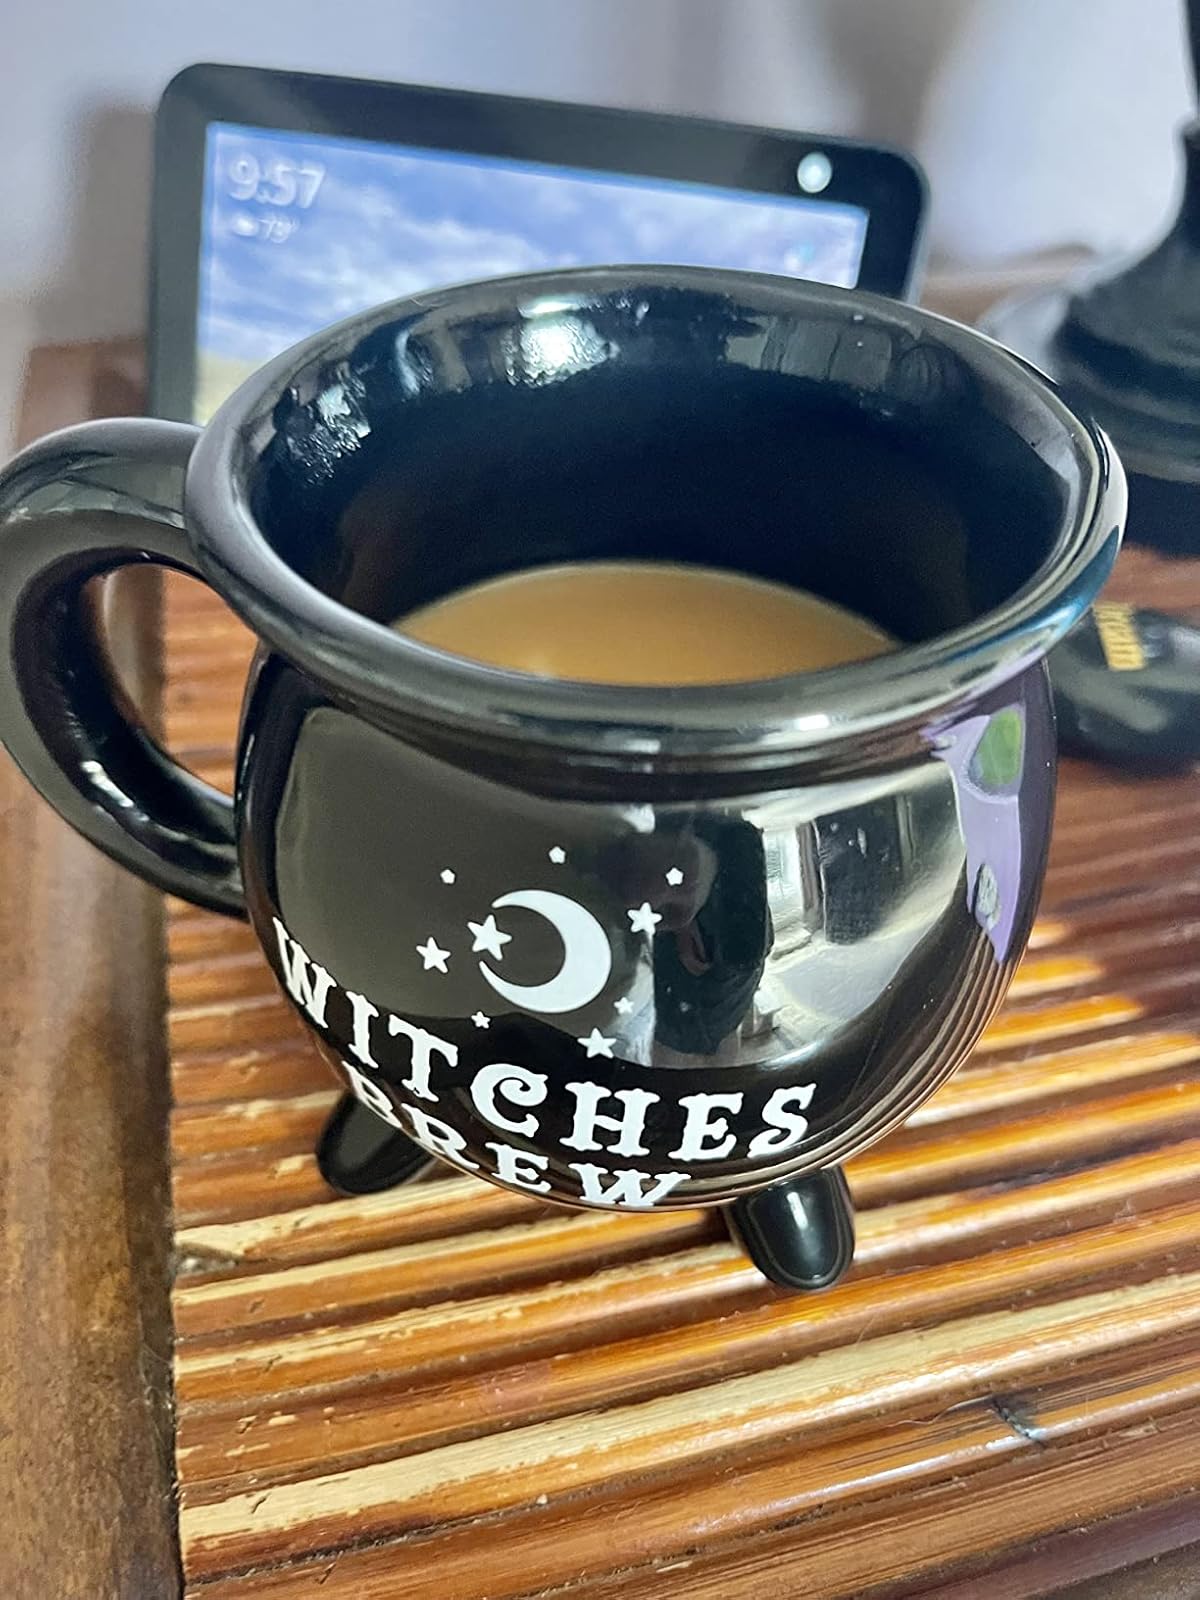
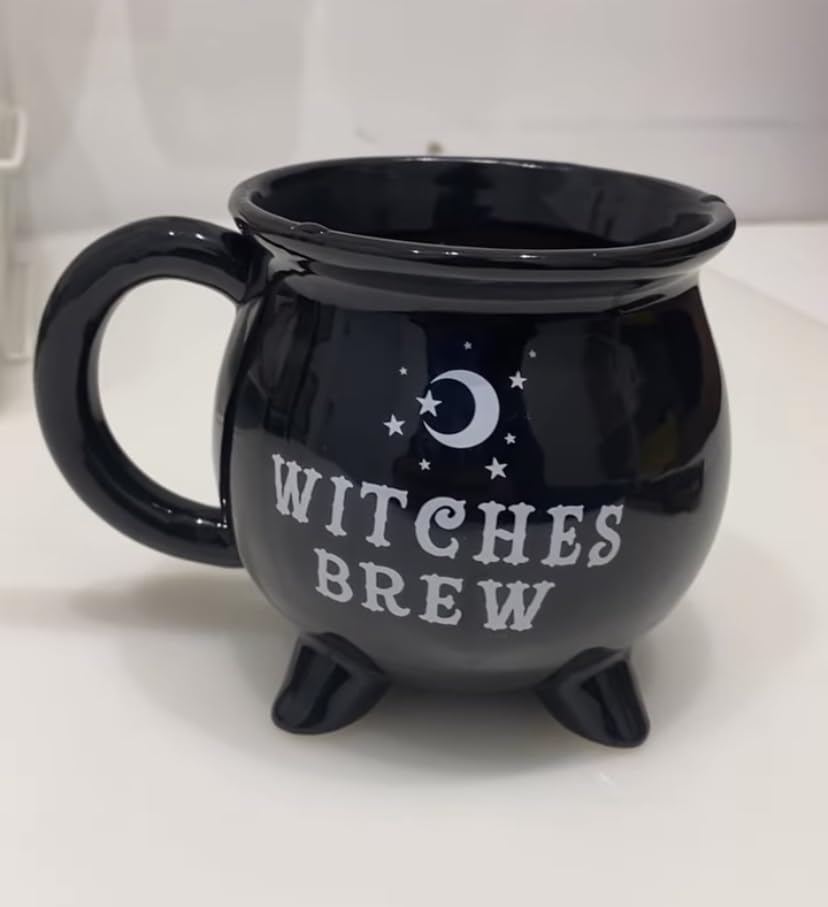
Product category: items_mug
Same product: yes